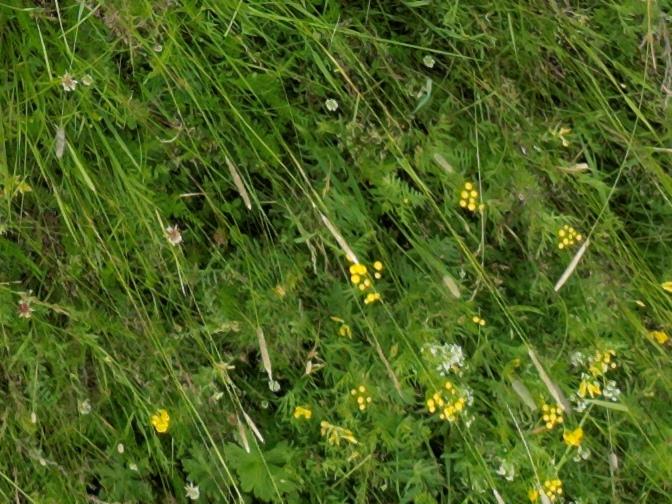
Flowers visible: yarrow flowers, yarrow flowers, yarrow flowers, yarrow flowers